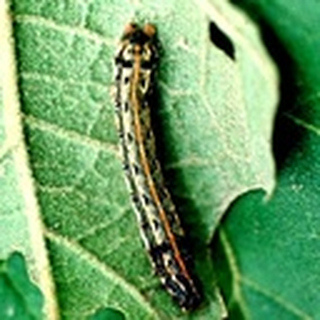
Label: cotton_army_worm